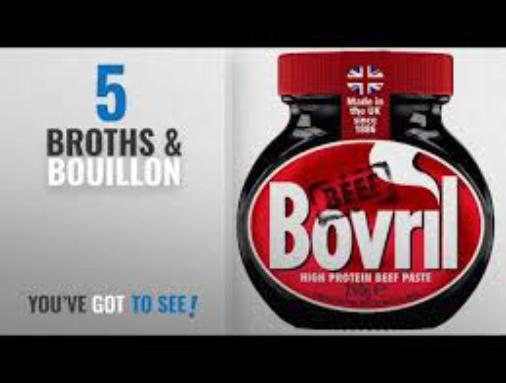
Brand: Bovril
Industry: Food